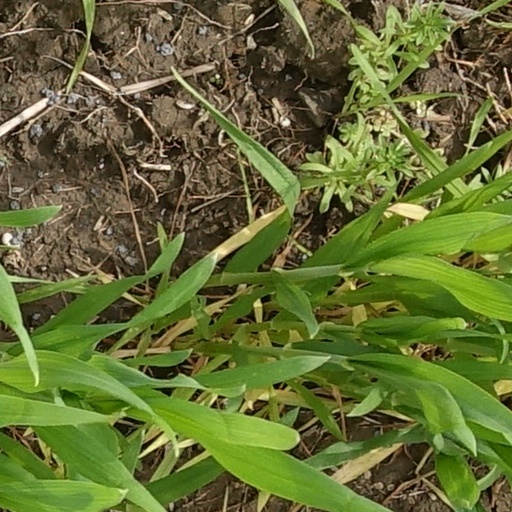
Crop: wheat